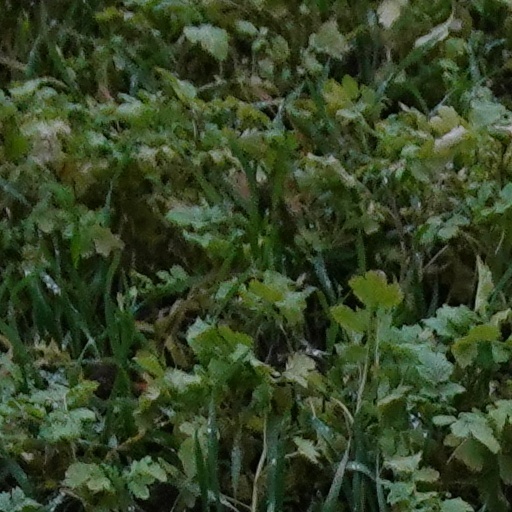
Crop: wheat